PTO-4

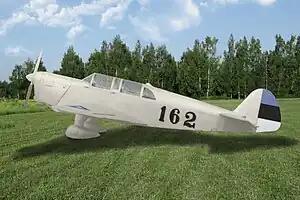
РТО-4А

The PTO-4 was an Estonian-designed military training aircraft of World War II.